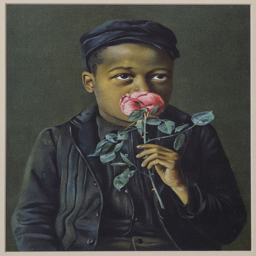
romantic comedy film , by an unidentified artist .